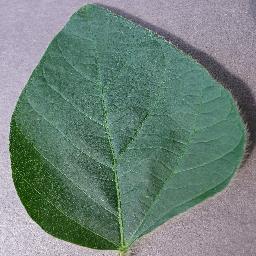
Label: Soybean___healthy